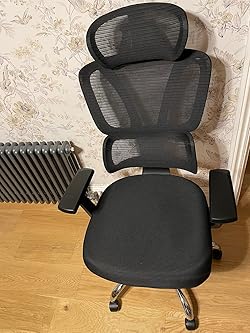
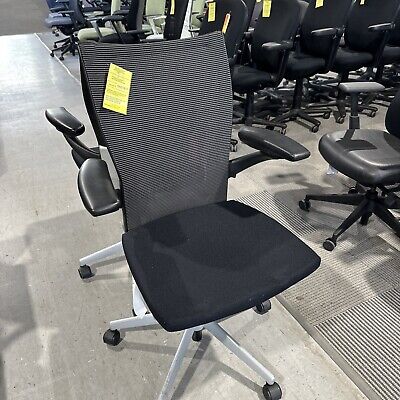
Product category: items_chair
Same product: no